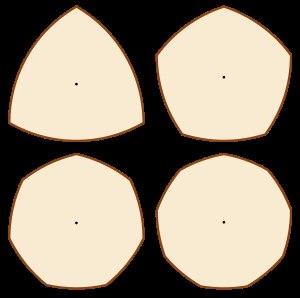
En géométrie, le théorème de Barbier énonce que toute courbe de largeur constante a un périmètre égal à π fois sa largeur, quelle que soit sa forme précise. Ce théorème a d'abord été publié par Joseph-Émile Barbier en 1860.
Un triangle de Reuleaux est une courbe de largeur constante, c'est-à-dire une courbe dont tous les diamètres ont la même longueur. Dans ce cas un diamètre correspond au segment formé par un sommet et n'importe quel point du côté opposé. Cette courbe tient son nom de l'ingénieur allemand Franz Reuleaux, qui fut au XIXᵉ siècle un pionnier du génie mécanique.